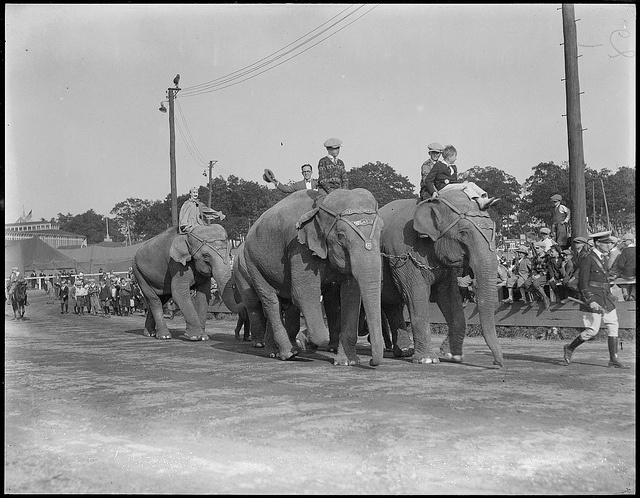
A group of people riding elephants down the street while people on the side of the street watch.
A group of circus elephants walking down a dirt road.
People watching several others riding a pack of elephants down a road.
Men riding on elephants in a parade while people watch.
A group of elephants parading down the road with people riding them as onlookers watch.